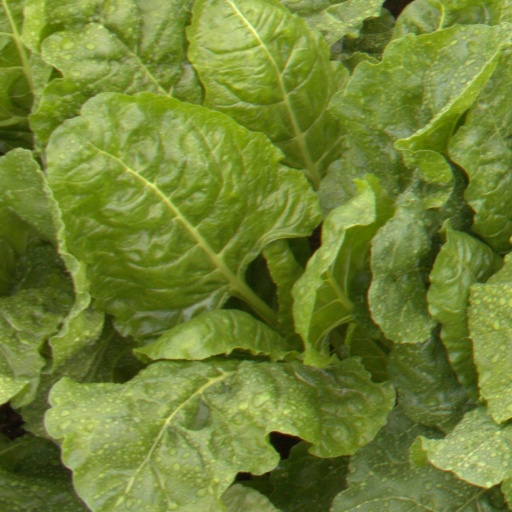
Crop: sugar beet